List of works premiered at the Teatro Capranica

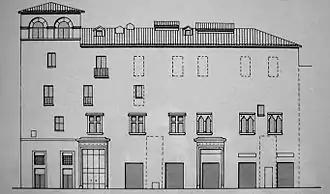
Facade of the Palazzo Capranica, the 16th-century palace in which the theatre was housed

This is a chronological list of works known to have premiered at the Teatro Capranica in Rome. While the vast majority are operas, the list also includes oratorios, cantatas, and plays. The Capranica was originally built as a private theatre in 1679 and converted into a public theatre in 1694. The theatre was closed from 1699 to 1711 when there was a papal ban on public secular performances in Rome. There were other shorter periods of closure in the 18th and 19th centuries, and it definitively ceased operating as a full-scale theatre and opera house in 1881. In a much altered state, it now serves as a conference and event venue.